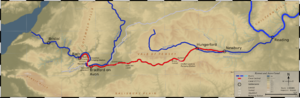
Le canal Kennet et Avon est une voie d'eau dans le sud de l'Angleterre d’une longueur totale de 140 km, composé de deux longueurs de rivière navigable reliées par un canal. Le nom est couramment utilisé pour désigner toute la longueur de la voie navigable et non pas uniquement la section centrale du canal. De Bristol à Bath, la voie navigable suit le cours naturel de la rivière Avon, avant que le canal ne la relie à la Kennet à Newbury, et de là à Reading sur la Tamise. En tout, la voie navigable compte plus de 100 écluses.